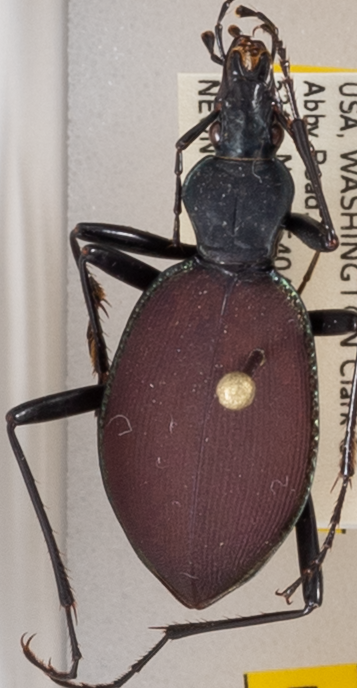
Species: Scaphinotus angusticollis
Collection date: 2018-07-10
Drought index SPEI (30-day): -1.106
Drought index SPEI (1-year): -0.62
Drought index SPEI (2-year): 0.71